HSC-9

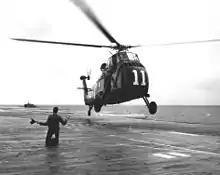
A HSS-1 Seabat of HS-3 landing on in 1957.

HSC-9 was established as Helicopter Antisubmarine Squadron Three (HS-3) on 18 June 1952, at the Naval Air Facility Elizabeth City, North Carolina. The Tridents commenced operations flying the Piasecki HUP-2S Retriever helicopter, and later transitioned to the Sikorsky HO4S and Sikorsky HSS-1 Seabat helicopters. In 1959 the squadron received the Sikorsky HSS-1N Seabat giving it the capability to operate at night. HS-3 was the first Atlantic Fleet operational squadron to operate the gas turbine powered HSS-2 Sea King in 1961. In September 1962 in compliance with the 1962 United States Tri-Service aircraft designation system the HSS-2 Sea King was redesignated the SH-3A Sea King. In 1967 the squadron received the SH-3D, and finally the SH-3H TACNAV equipped helicopter in 1979. Additionally in 1982, HS-3 became the first squadron to deploy with the AQS-13E Sonar Data Computer.